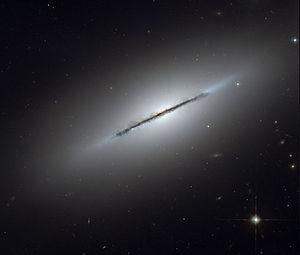
En astronomie, la séquence de Hubble est une classification des types de galaxies basée sur des critères morphologiques et fut développée en 1936 par Edwin Hubble.